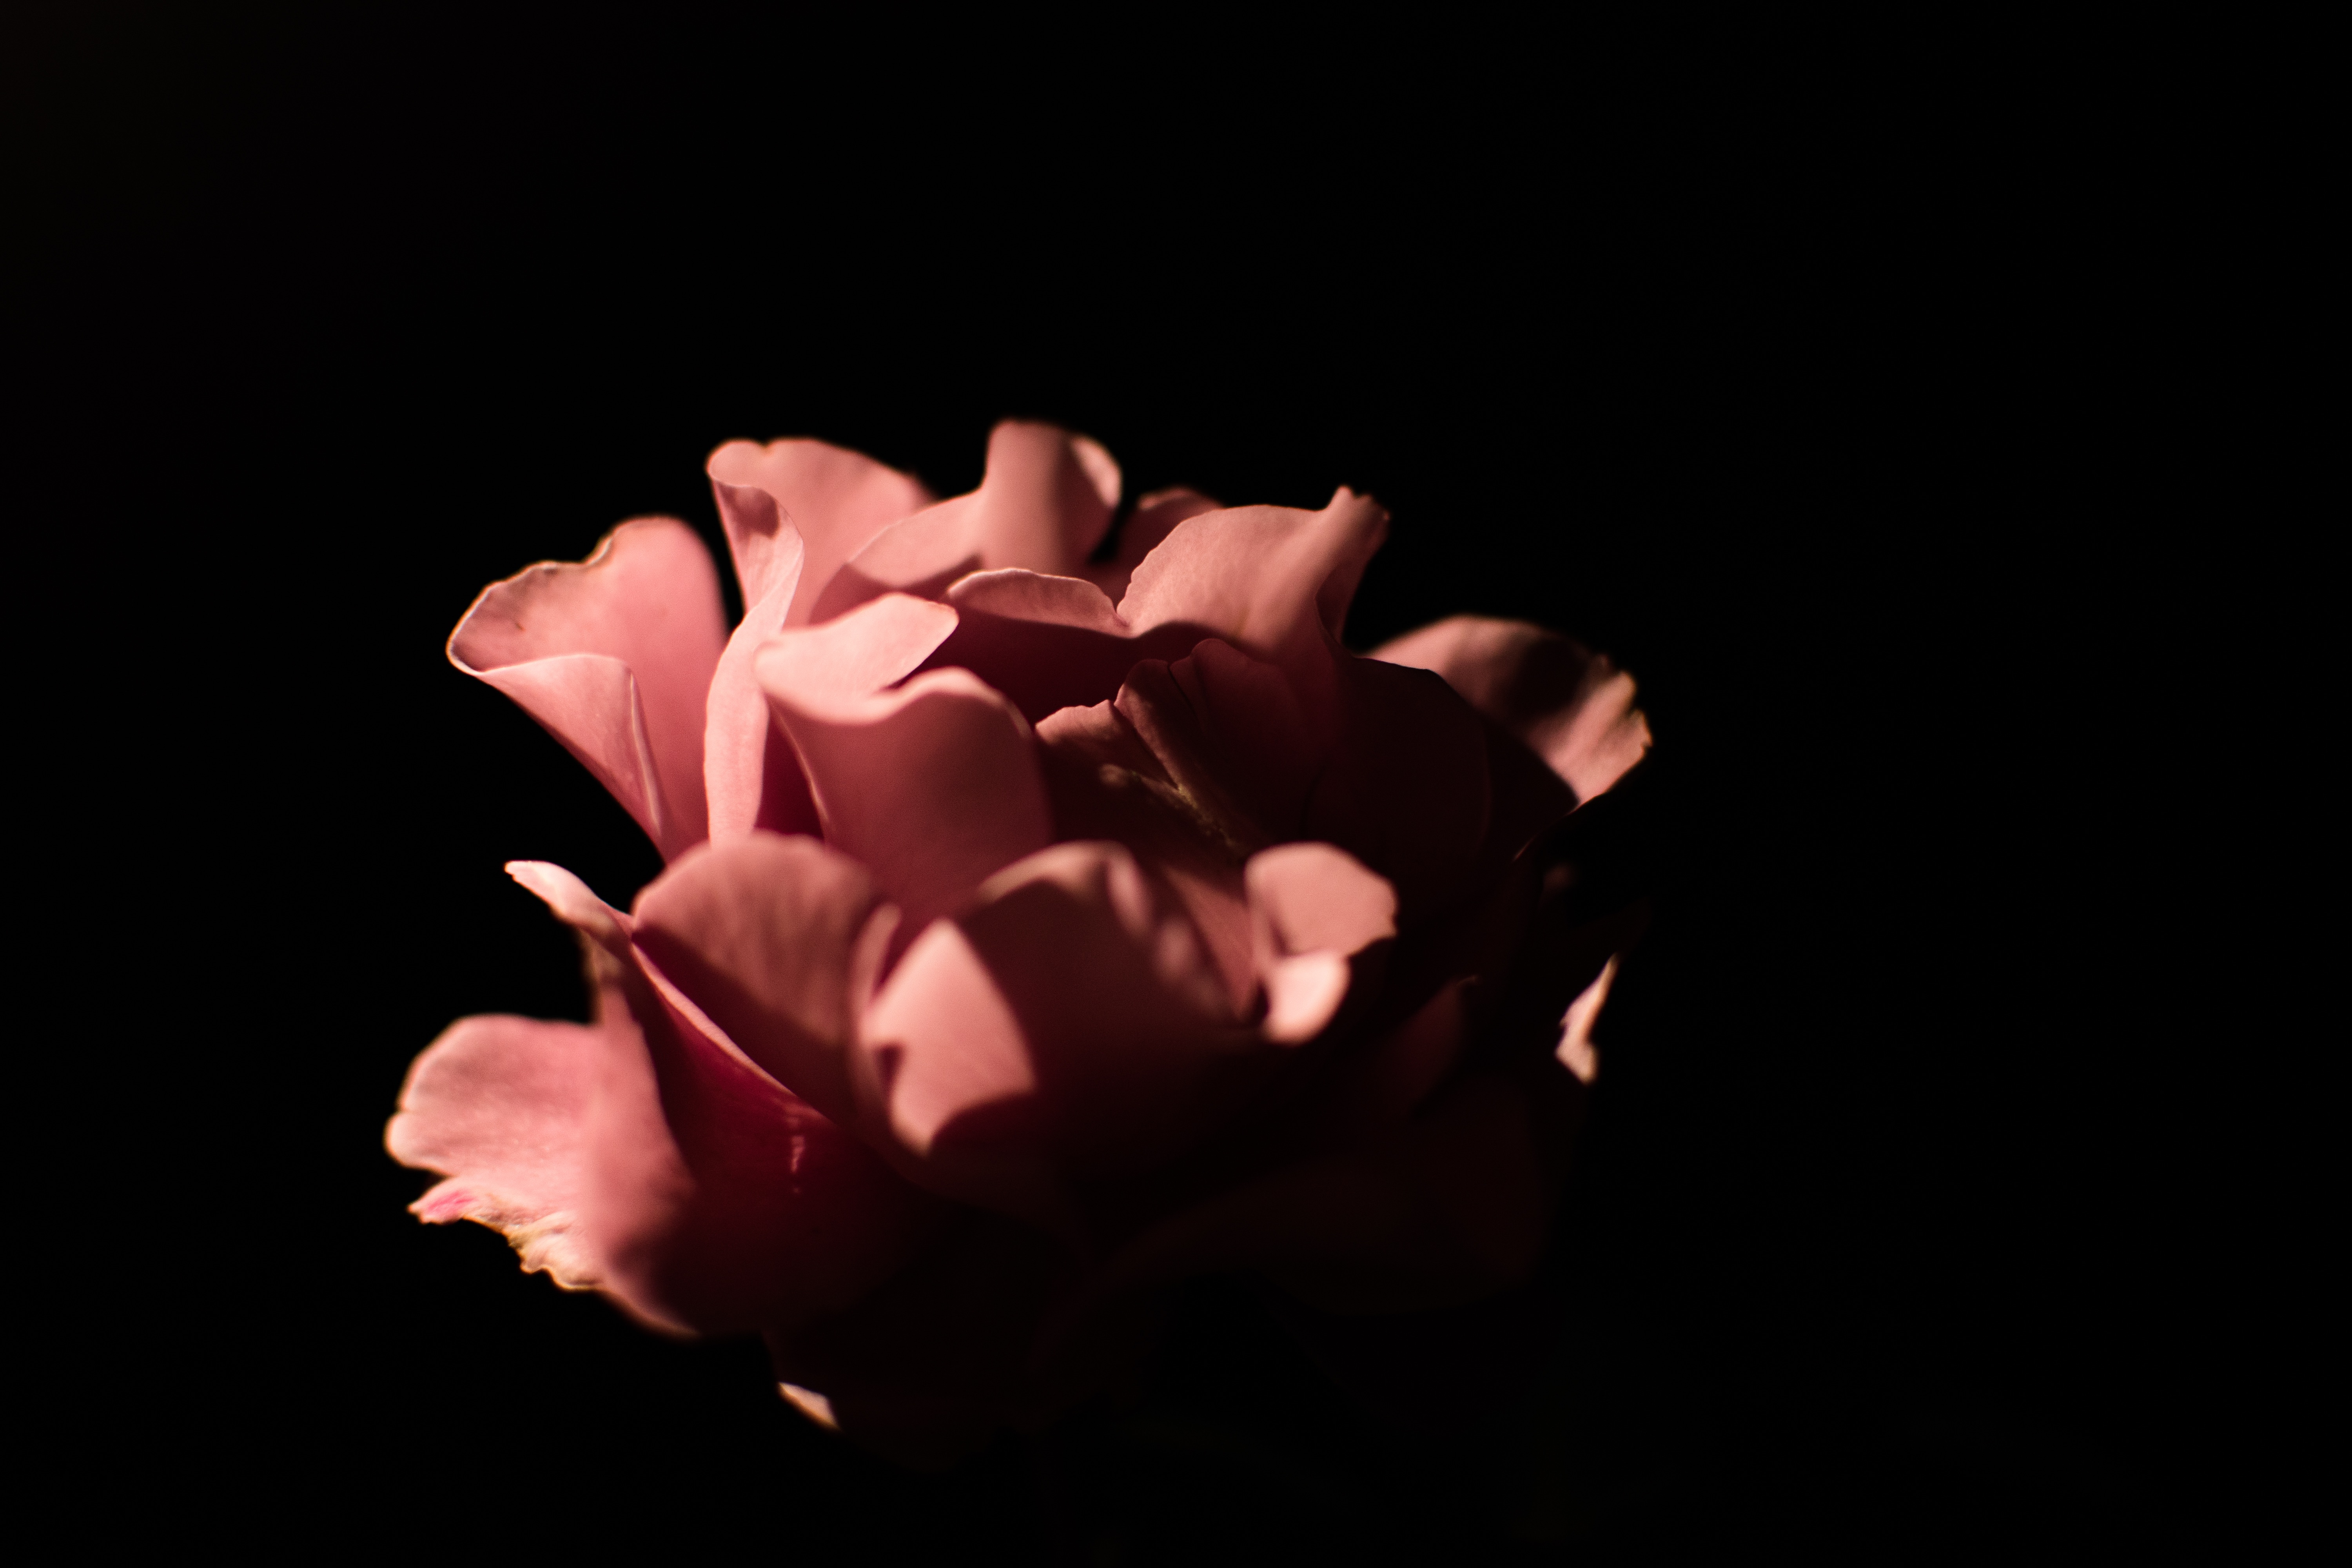
light, plant, photography, flower, petal, rose, red, darkness, pink, lighting, macro photography, flowering plant, rose family, land plant